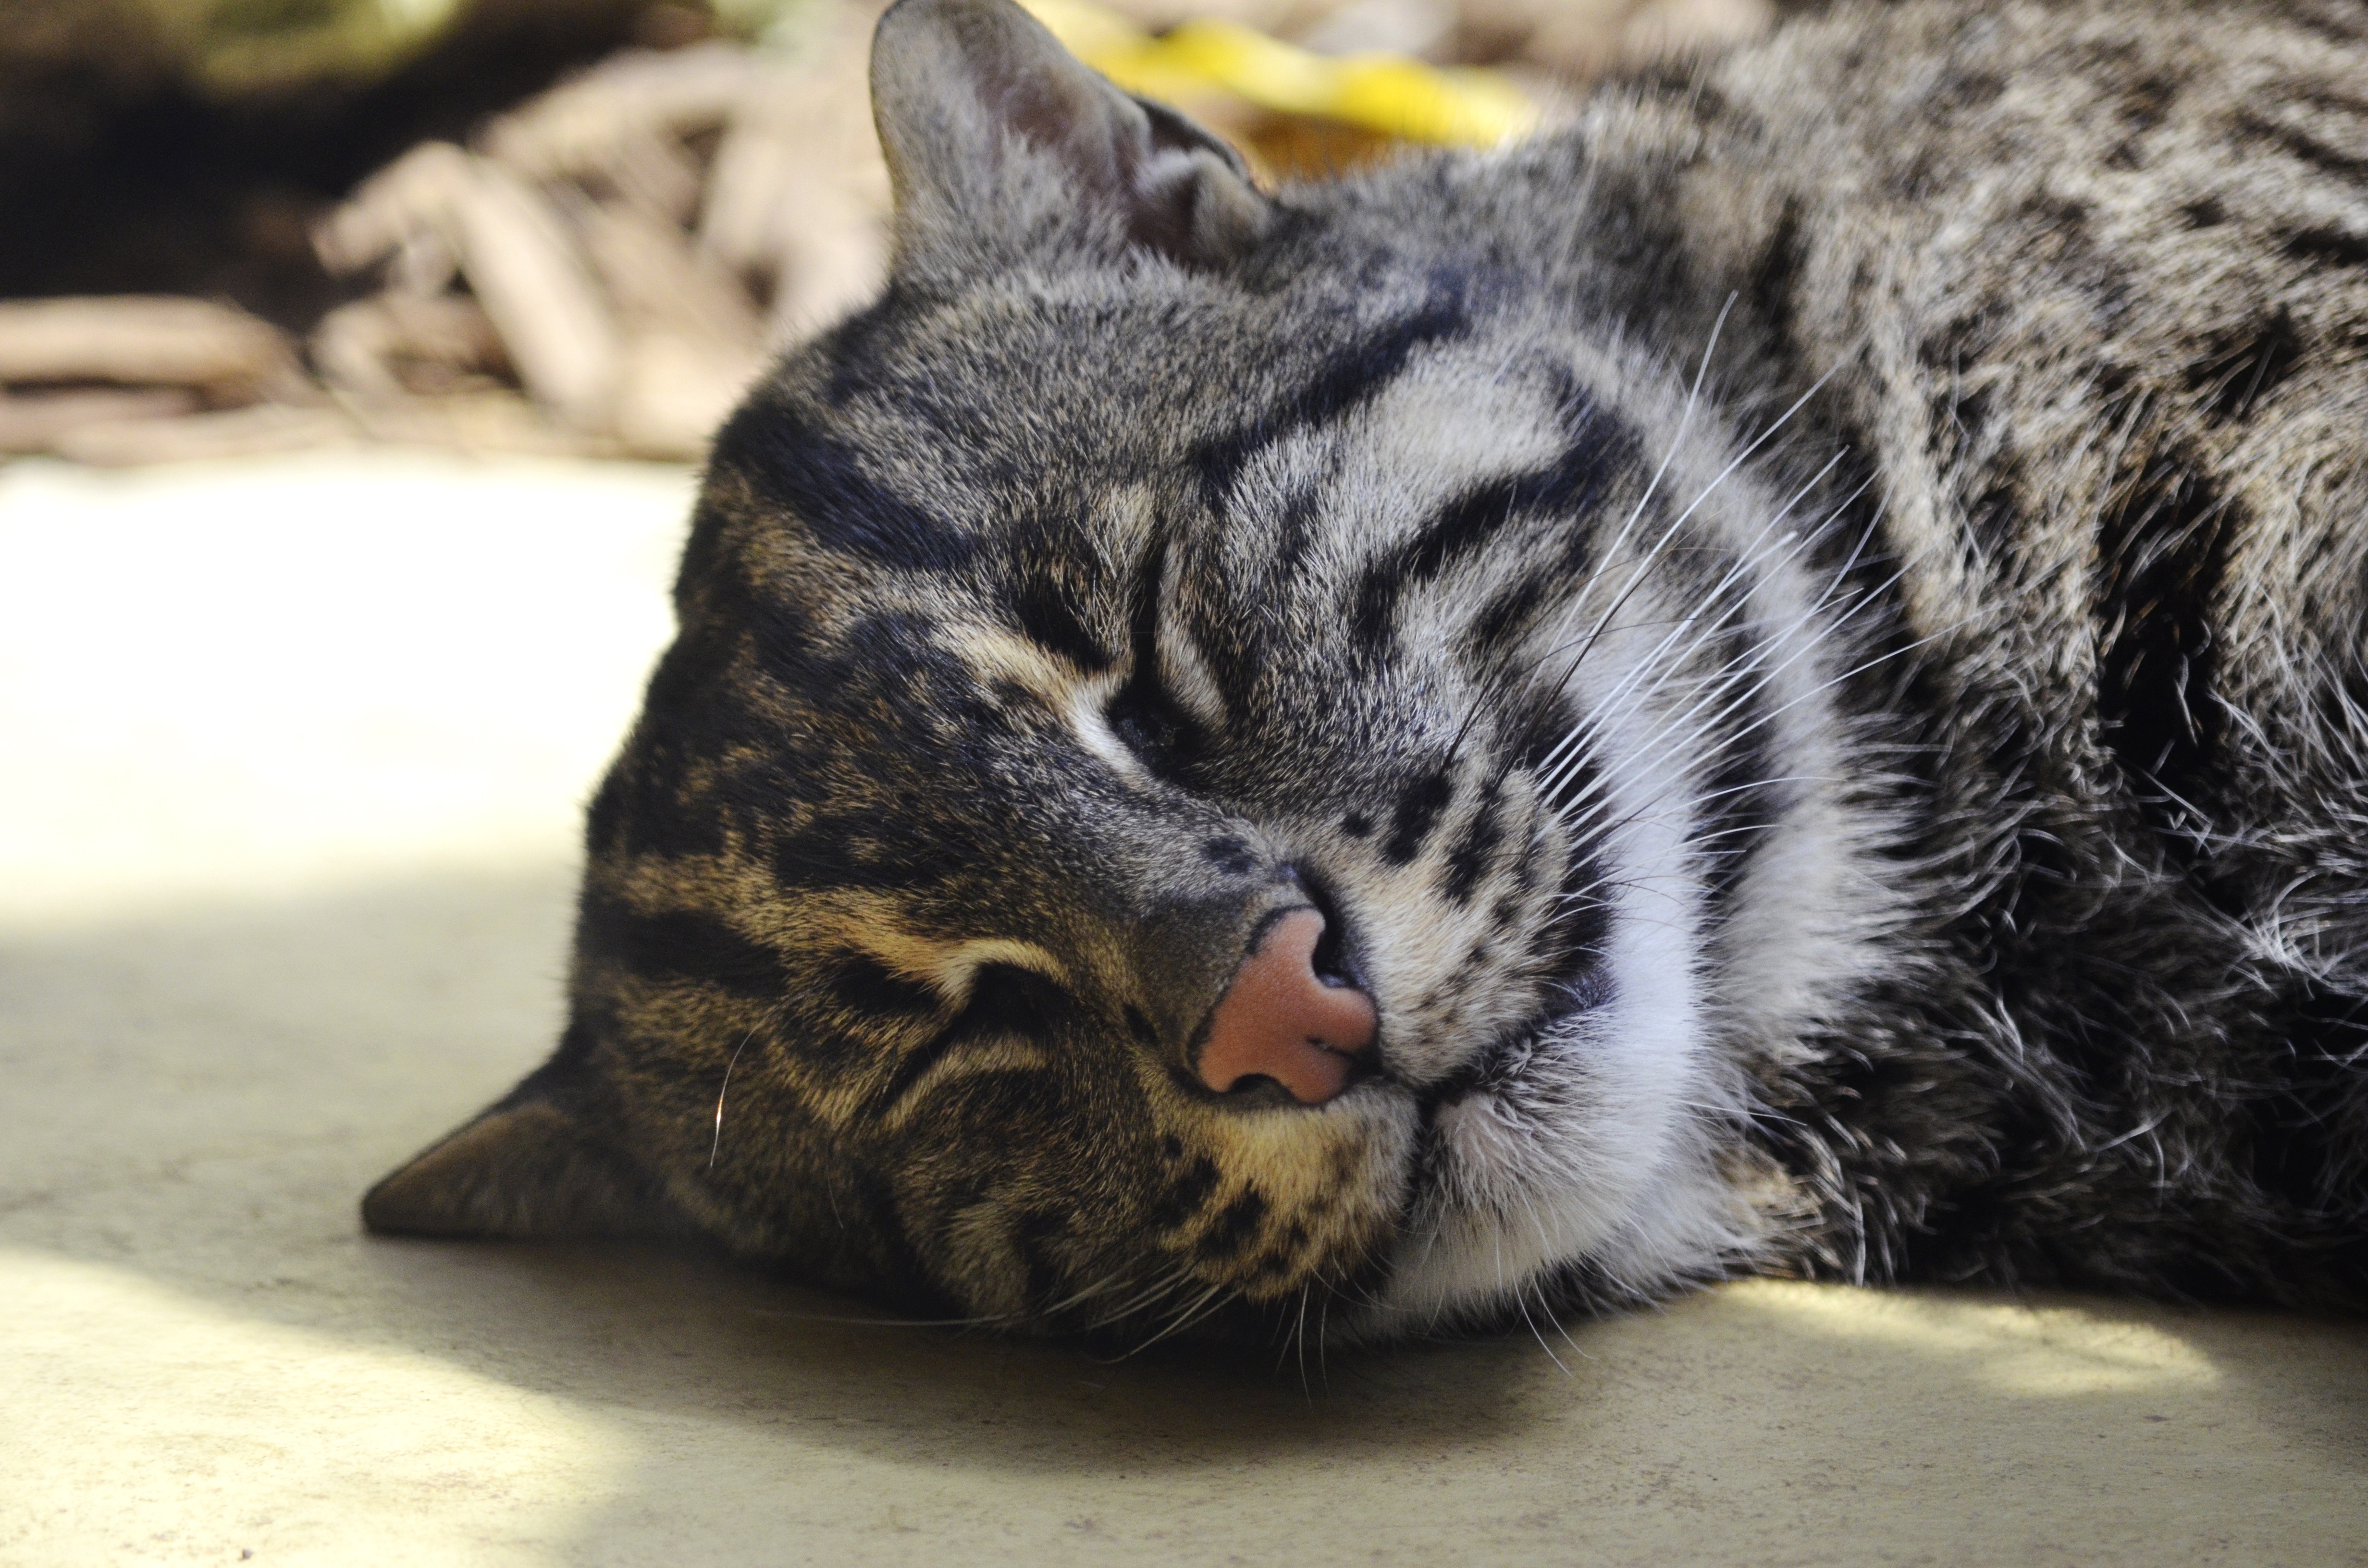
animal, wildlife, kitten, cat, mammal, predator, fauna, close up, whiskers, vertebrate, hunt, protected, rarely, ocelot, wild cat, fishing cat, small to medium sized cats, cat like mammal